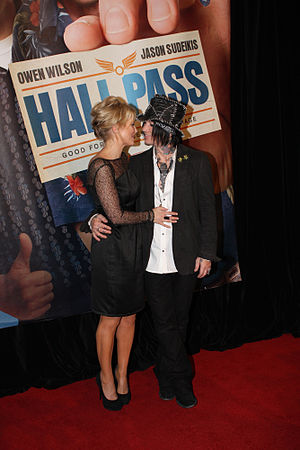
Alt tilladt / Medvirkende
Fra filmens premiere i Sydney. Nicky Whelan t.v.
Alt tilladt er en amerikansk komediefilm, skrevet og instrueret af Farrelly Brødrene. Den blev optaget i Atlanta, Georgia i USA og havde premiere den 25. februar 2011 i USA og den 12. maj 2011 i Danmark. Hovedrollerne spilles af Owen Wilson, Jason Sudeikis, Stephen Merchant, Jenna Fischer og Christina Applegate.